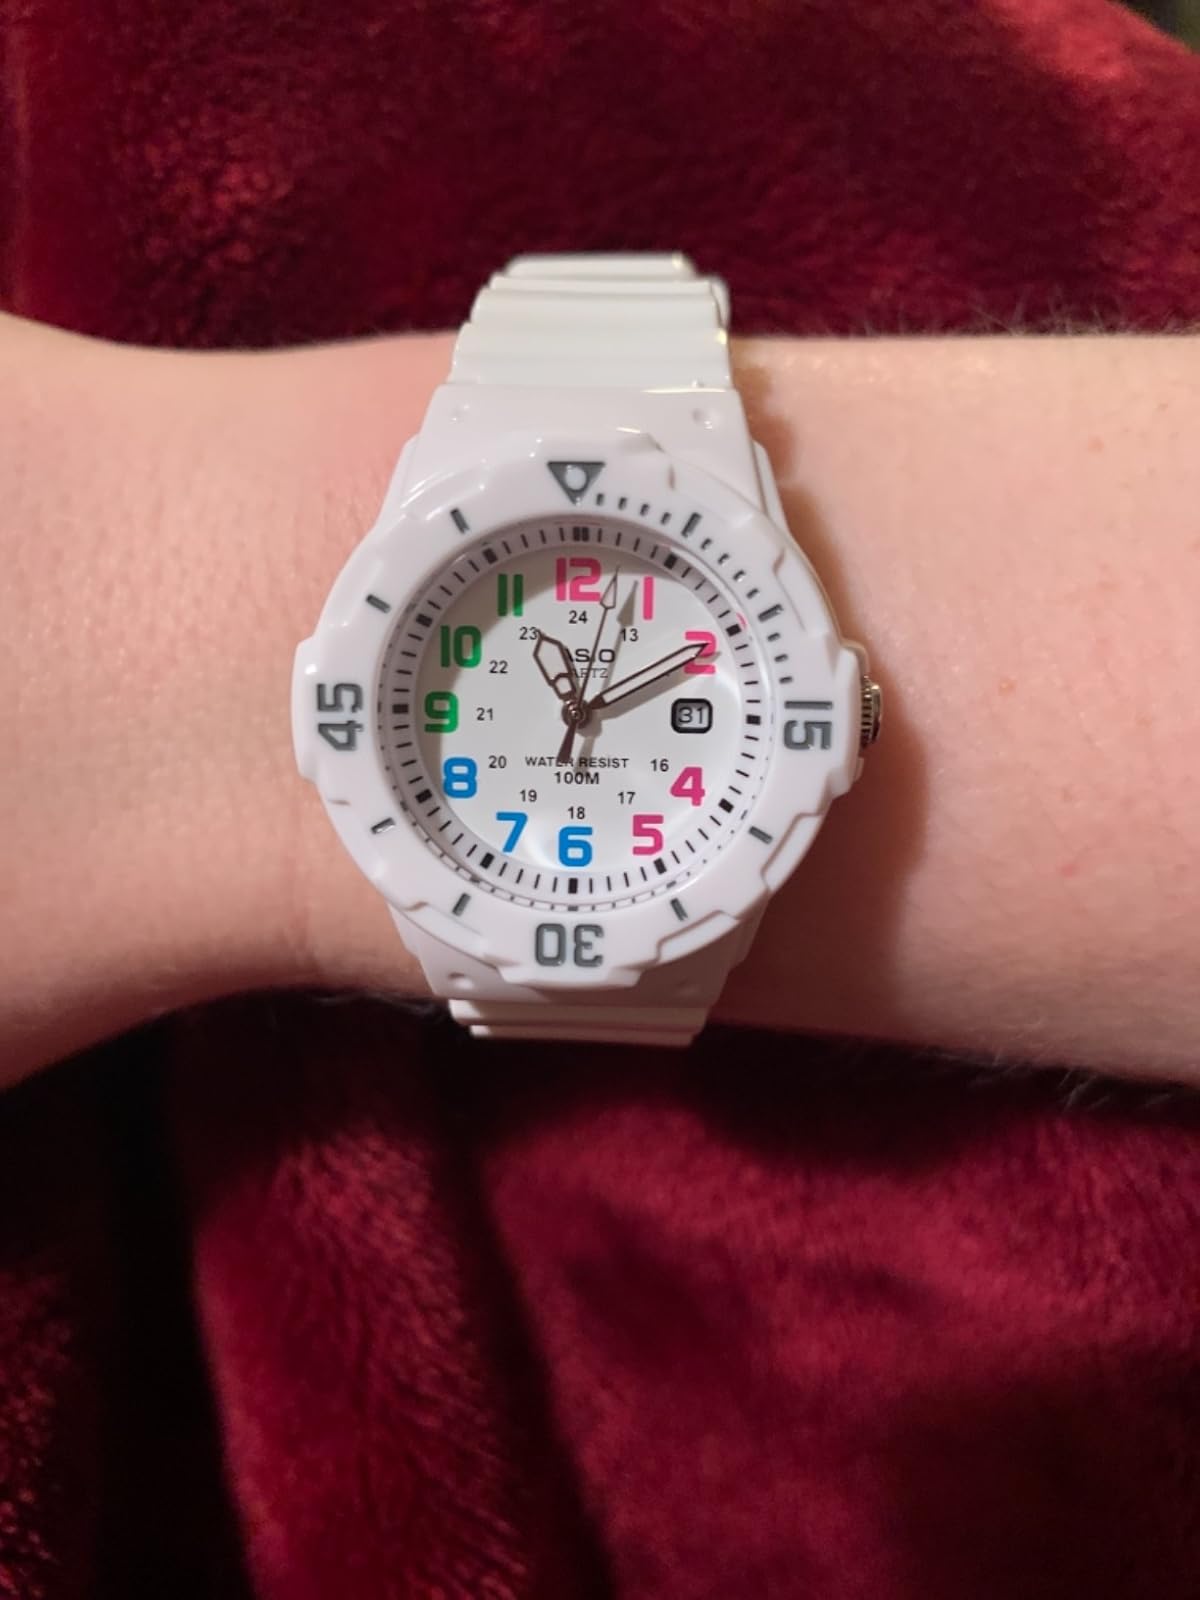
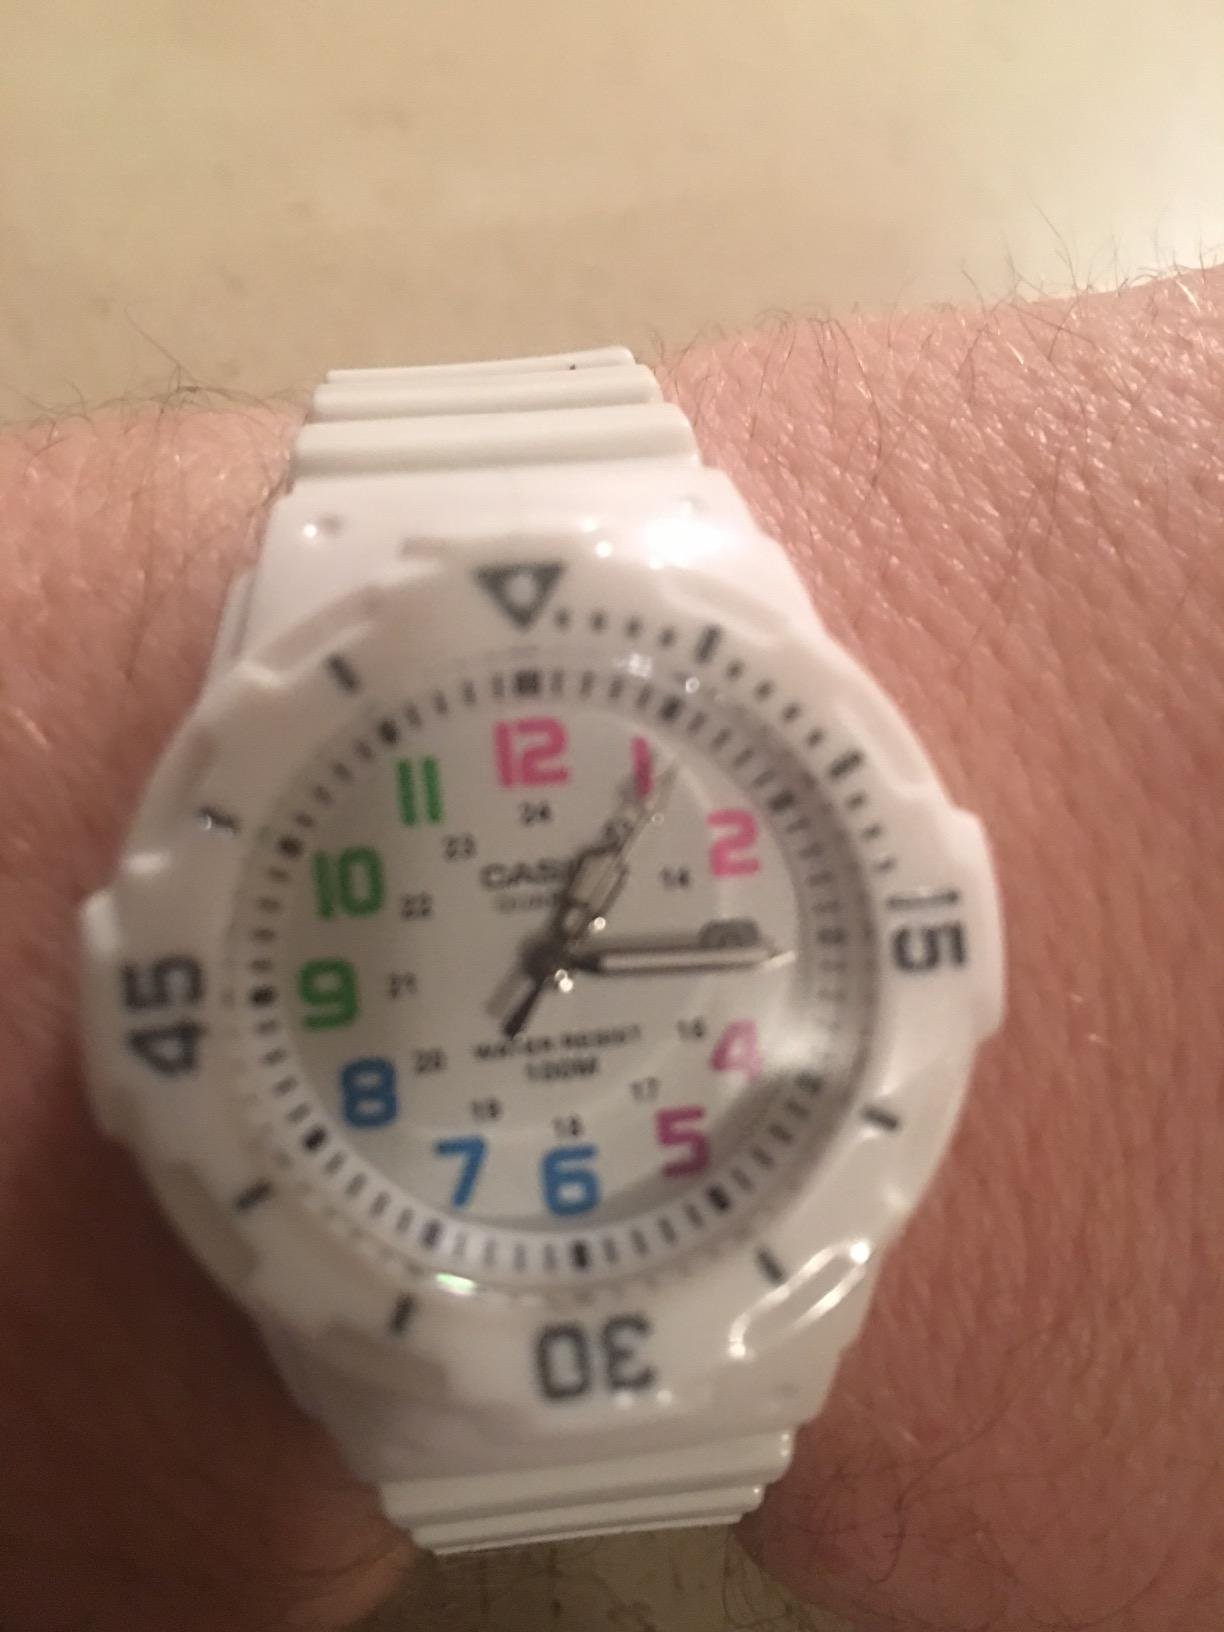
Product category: accessories_watch
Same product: yes